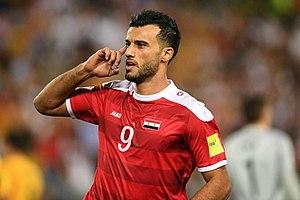
Omar Al Somah est un footballeur international syrien, né le 28 mars 1989 à Deir ez-Zor. Il évolue au poste d'attaquant au sein du club d'Al Ahli en Saudi Premier League.